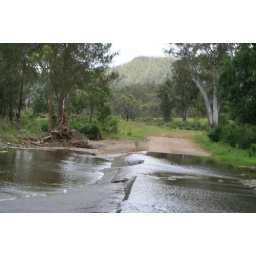
water over road with trees hills